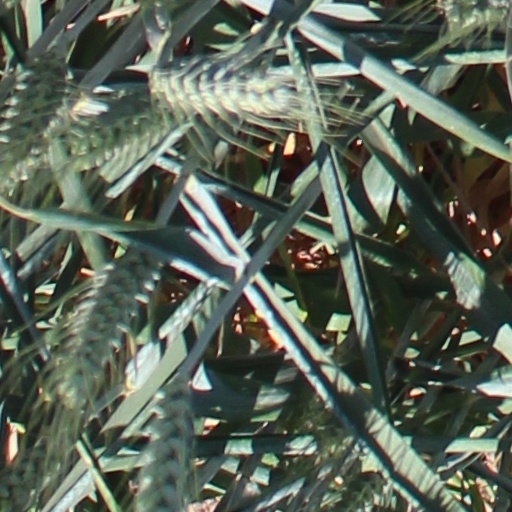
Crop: wheat